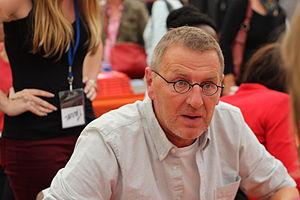
Grégoire Delacourt au Livre sur la Place 2014